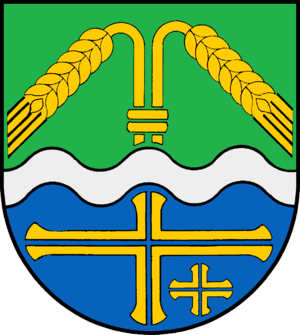
Hamberge
Coat of arms of Hamberge
Hamberge er en by og kommune i det nordlige Tyskland, beliggende i Amt Nordstormarn under Kreis Stormarn. Kreis Stormarn ligger i den sydøstlige del af delstaten Slesvig-Holsten.